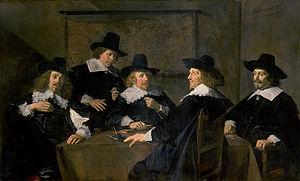
Frans Hals est un peintre baroque néerlandais, considéré, avec Rembrandt et Johannes Vermeer, comme l'un des plus importants du siècle d’or.